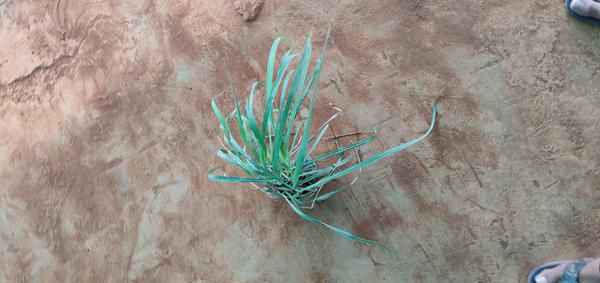
Plant: Lemon_grass